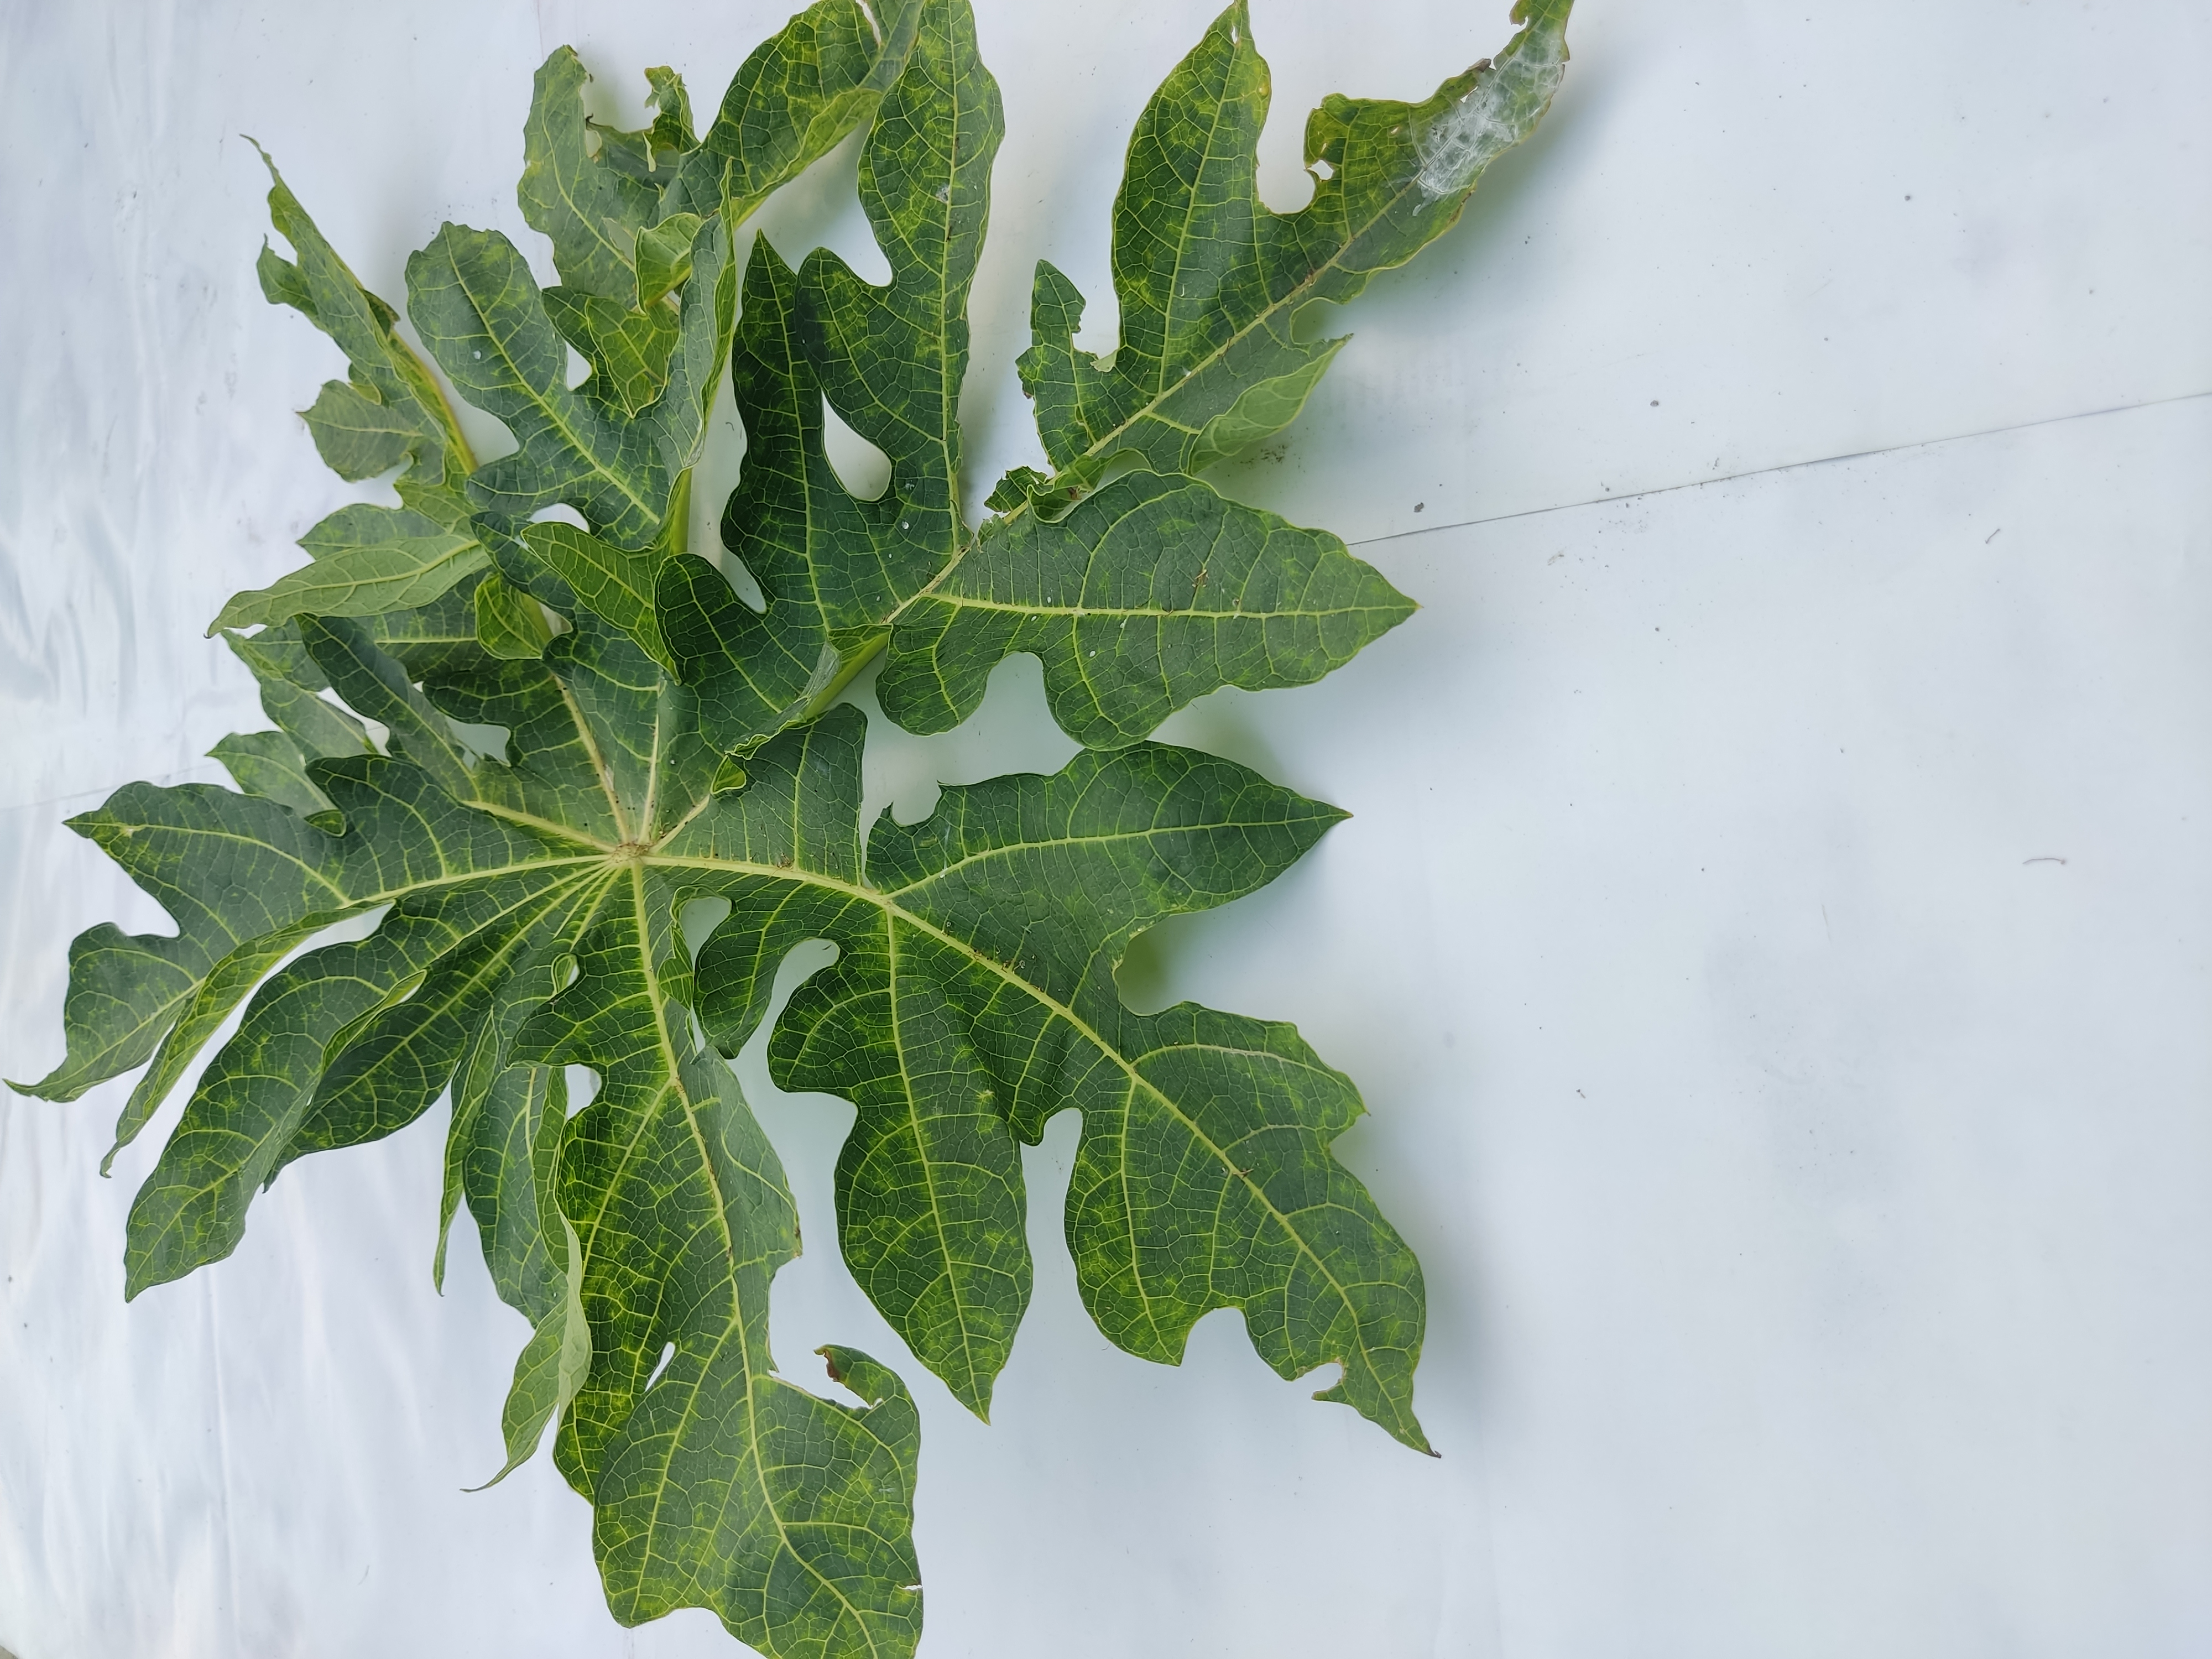
Label: Mosaic